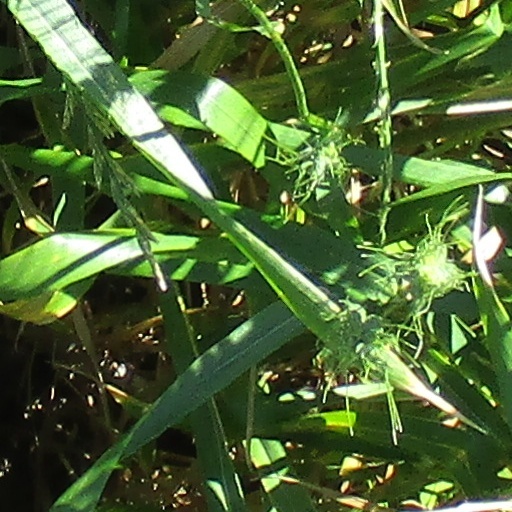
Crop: wheat